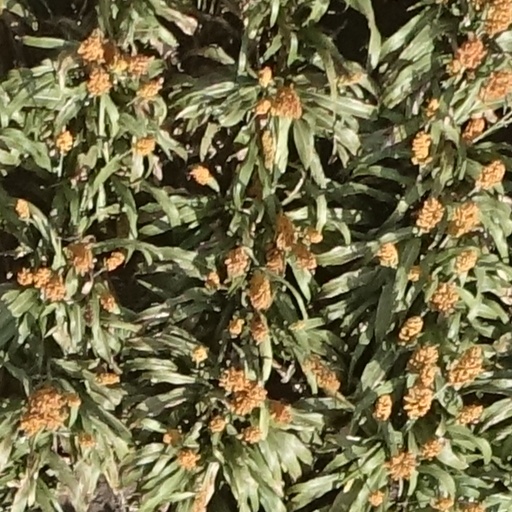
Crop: sorghum